Cyclohexanone monooxygenase

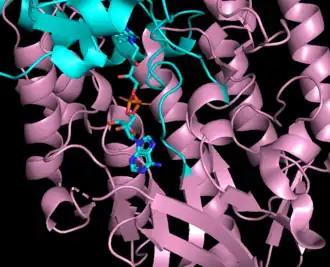

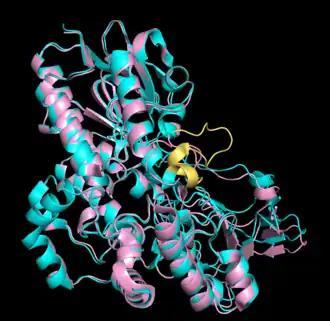
Comparison of the open and closed CHMO structures. The closed conformation of CHMO (PDB ID: 3GWD) is shown in teal and the open conformation of CHMO (PDB ID: 3GWF) is shown in pink. CHMO clearly demonstrates the loop from residues 487-504 (marked in yellow), which is not visible in CHMO

The substrate binding pocket is well defined in the closed conformation and consists of the residues 145−146, 248, 279, 329, 434−435, 437, 492, and 507; FAD and NADP+ also contribute to the shape of the binding pocket.